Operation Matterhorn logistics

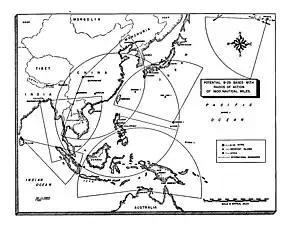
Black and white map centered on Eastern Asia & India, with dots marking locations and arcs showing their bombing ranges

In April 1943, the commander of the United States Army Air Forces (USAAF), General Henry H. Arnold, set up a special B-29 project under Brigadier General Kenneth B. Wolfe. Colonel Leonard F. Harman became his deputy. For his assistant chief of staff for operations (A-3), Wolfe secured Brigadier General LaVerne G. Saunders, who had been awarded the Navy Cross in the Guadalcanal campaign.